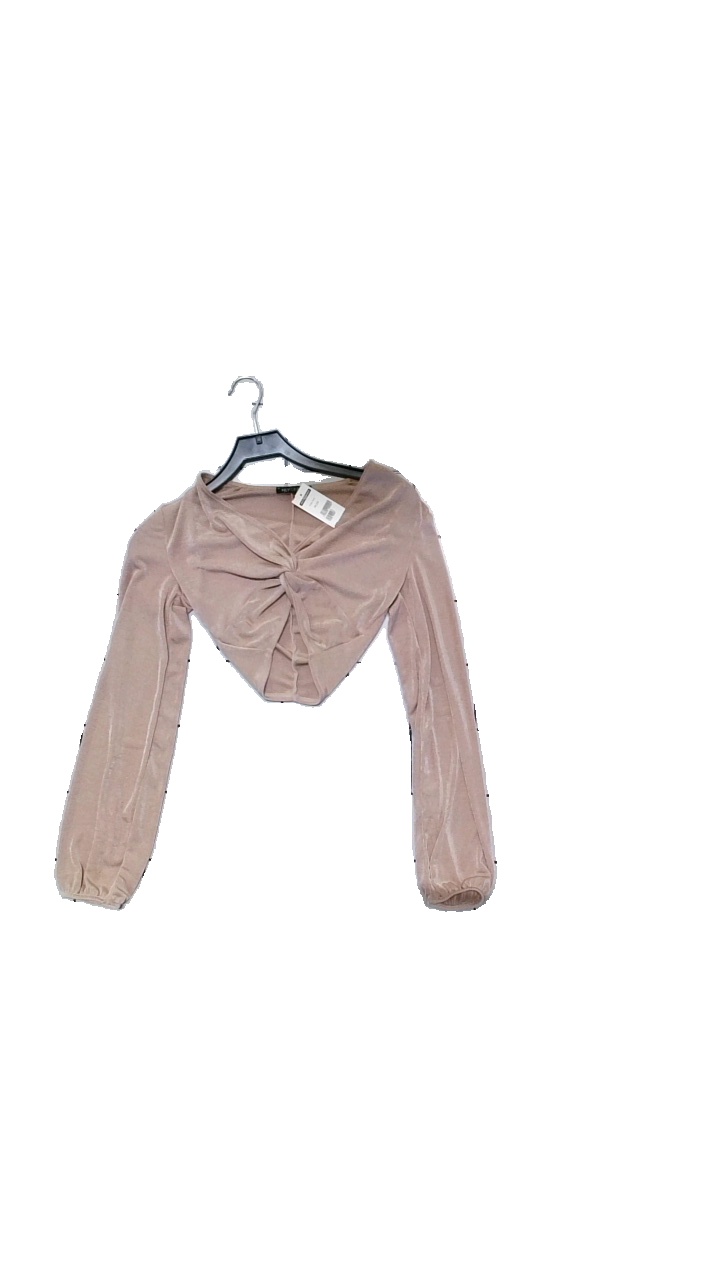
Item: Top (Ladies)
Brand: Nly Trend
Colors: Pink
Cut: Cropped, Loose
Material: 95% polyester, 5% elastane
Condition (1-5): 4
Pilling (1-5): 5
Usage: Reuse
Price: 50-100